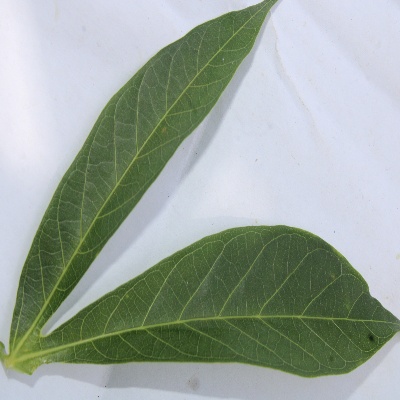
Crop: Cassava
Condition: healthy